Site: brandenburg
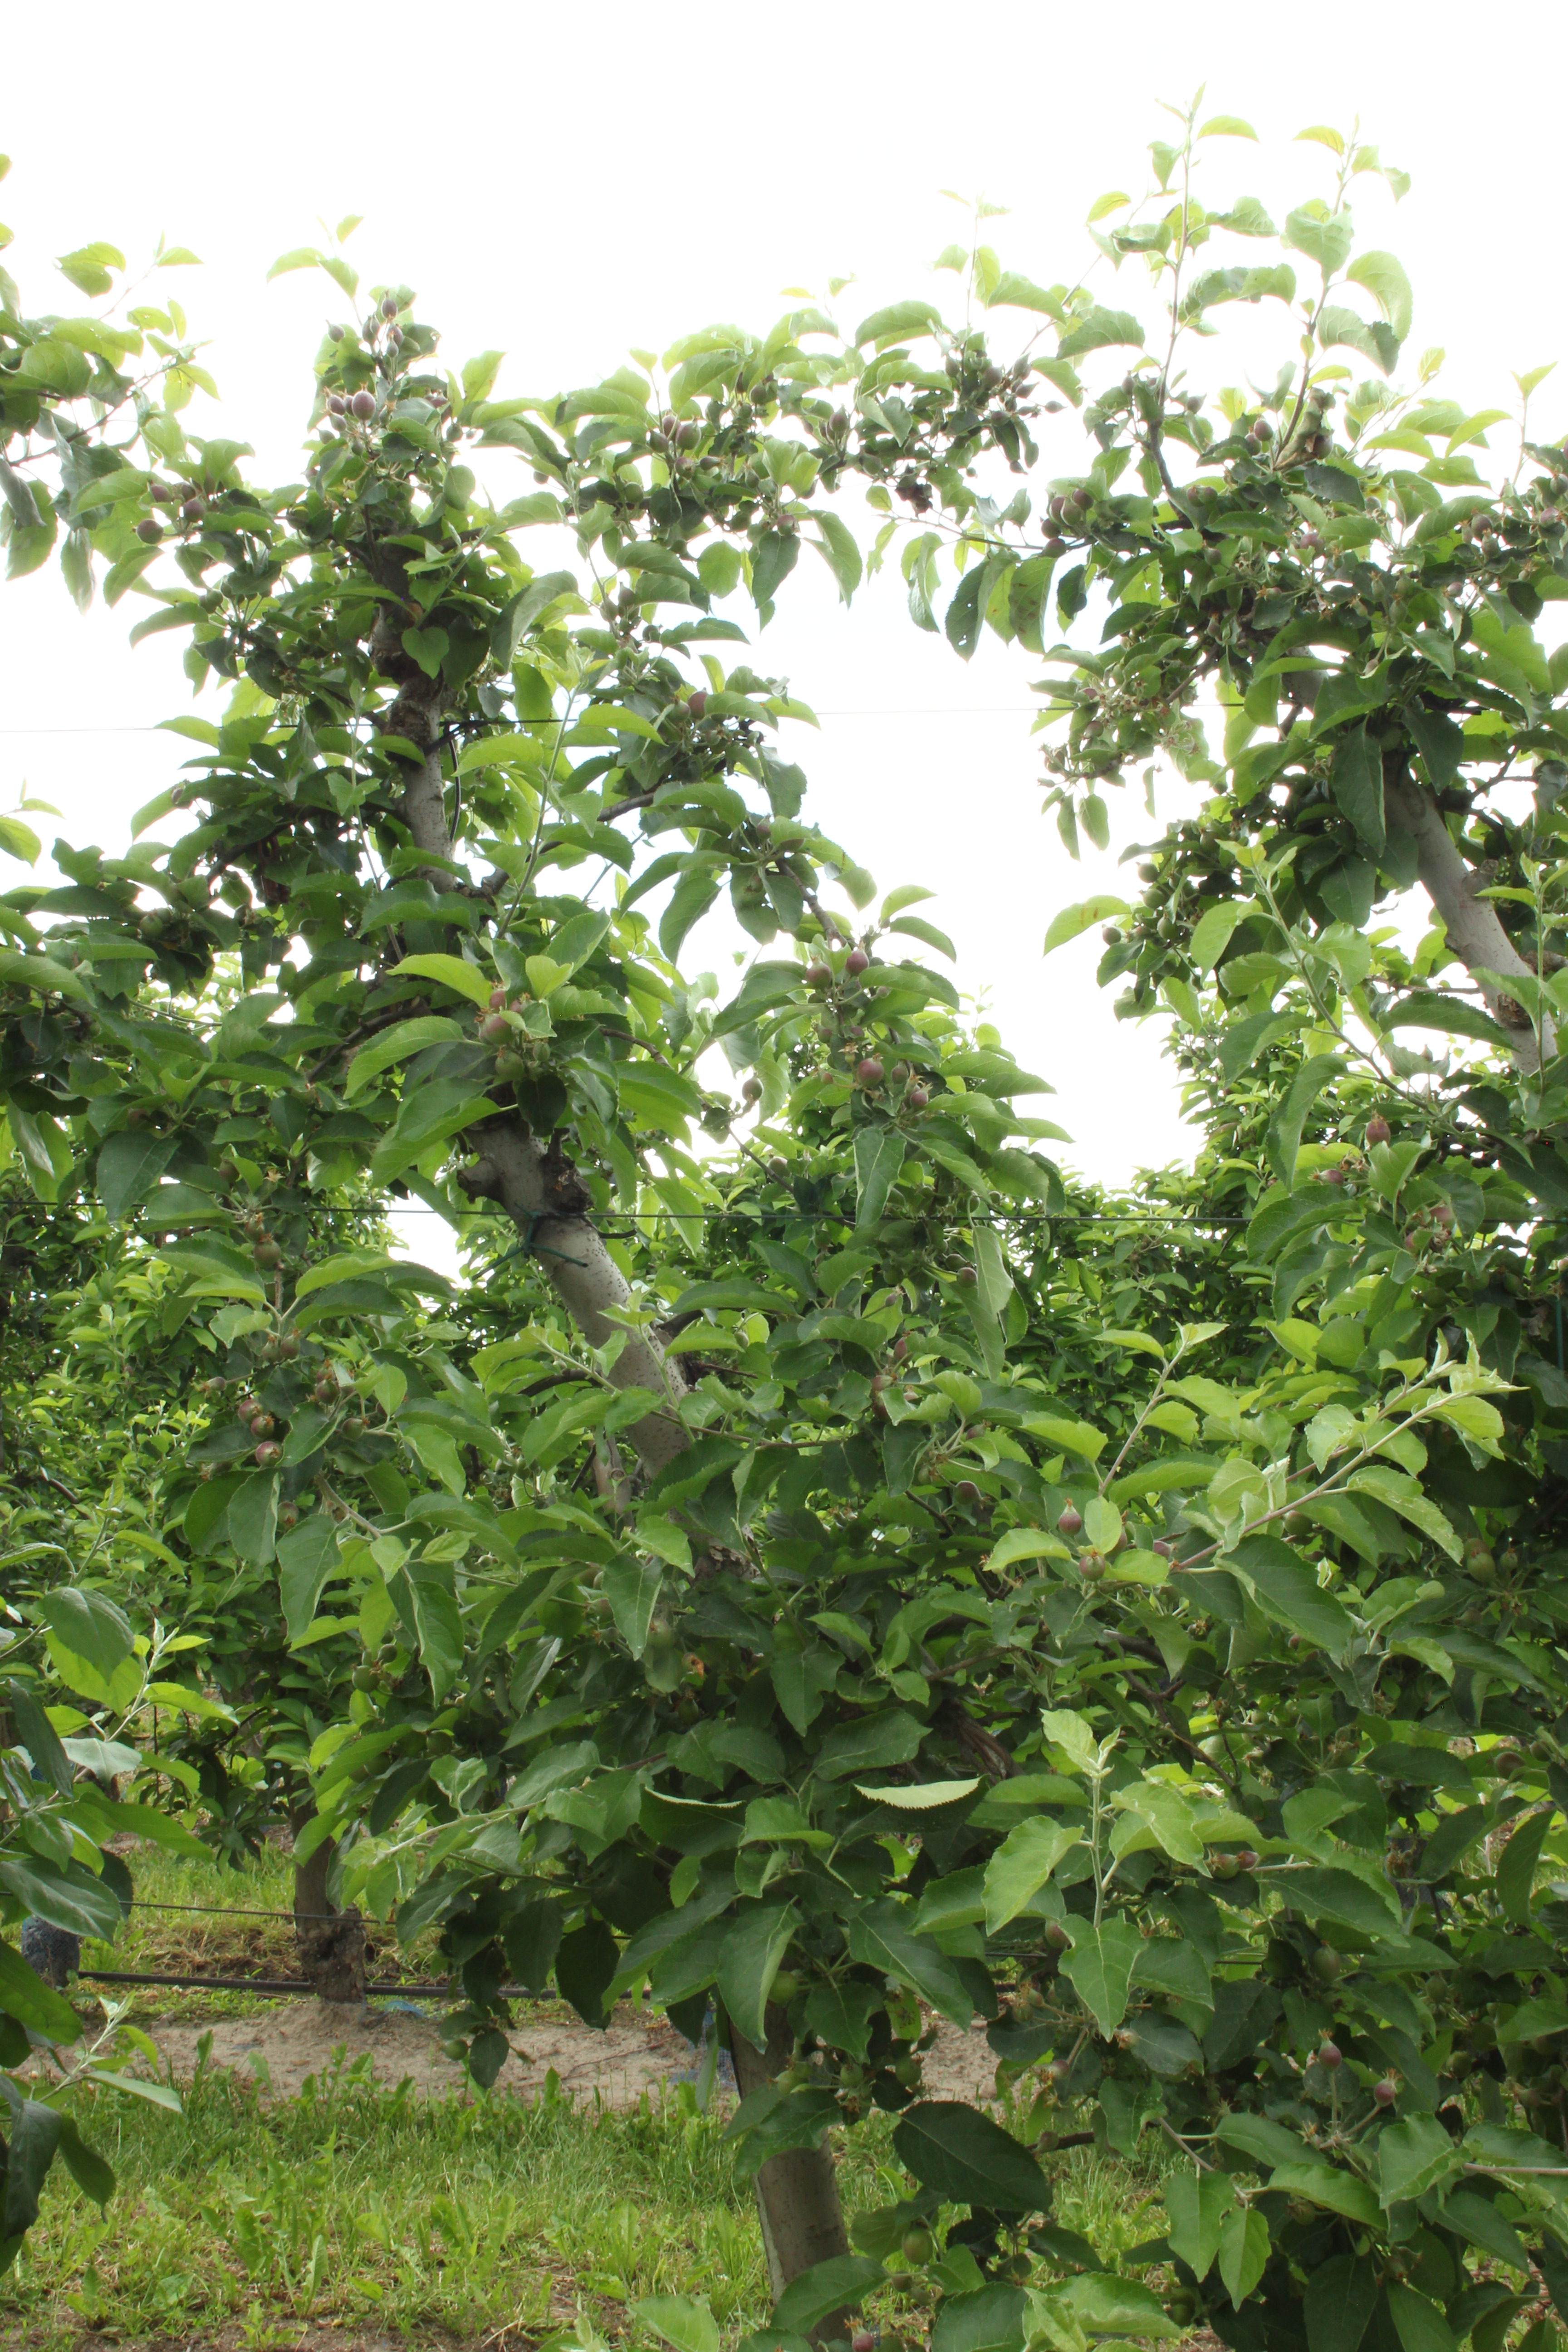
Growth stage (BBCH 72): Development of fruit